Dammam (drum)

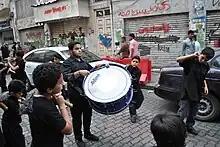
Modern drum with turnbuckles at an Ashura procession in Bahrain .

The body of the "dammām" consists of a thin-walled hollowed-out wooden trunk or a metal tube. The two skins made of goat skin are tied to thick palm fiber cords, which are tightened against each other by a continuous Y-shaped lacing. The size of the drum and the type of lacing are variable over a wide range. To change the drum sound, either the lacing is retied at its ends, or a secondary lacing placed across the middle is stretched taut. As with the bass drum, modern metal-bodied drums have clamping rings that are adjusted with clamping screws. The musician, who plays standing, holds the cylinder drum hanging on a strap over his left shoulder horizontally or slightly inclined to the left and below at hip height and hits the left skin with his hand and the right skin with a bent stick.